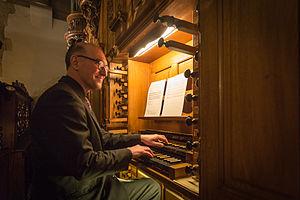
L’église Saint-Thomas de Strasbourg est située place Saint-Thomas dans le centre historique de la ville à proximité du quartier de la Petite France.